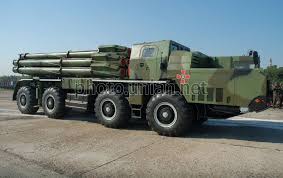
Label: Self Propelled Artillery